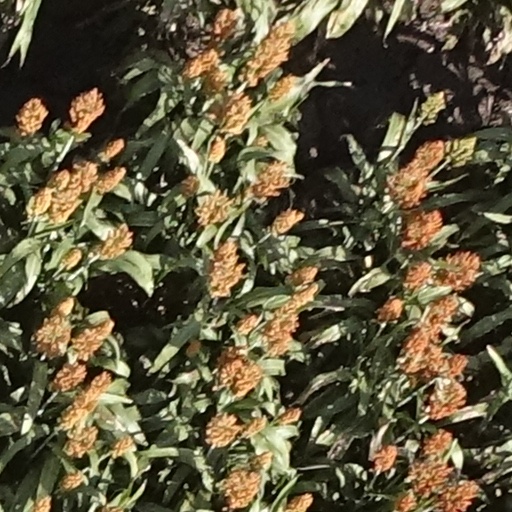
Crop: sorghum